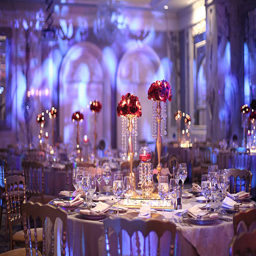
table setting at a luxury wedding reception